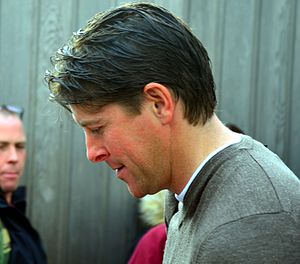
Darren Anderton
Darren Robert Anderton er en engelsk tidligere fodboldspiller, der i det meste af sin karriere spillede i Tottenham Hotspur som midtbane. Udover Tottenham spillede Anderton også for Portsmouth, Birmingham City, Wolverhampton Wanderers og Bournemouth.